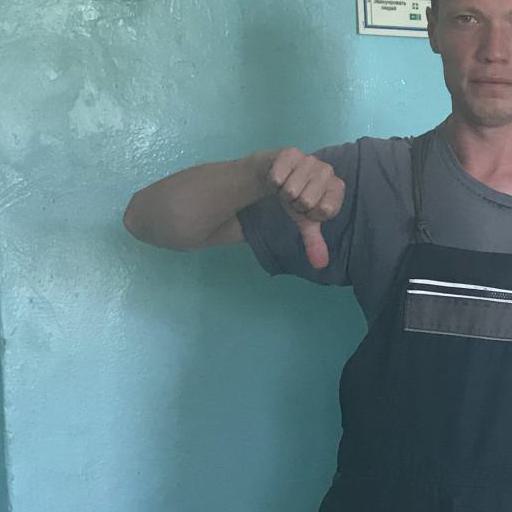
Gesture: dislike